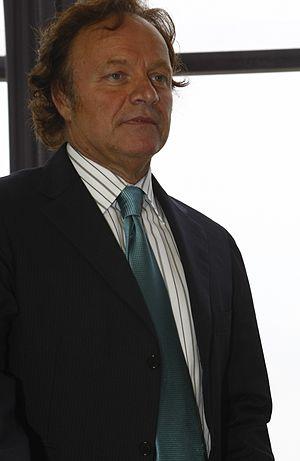
Guillaume Durand, journaliste français.
Guillaume Durand, né le 23 septembre 1952 à Boulogne-Billancourt, est un journaliste, animateur de radio et de télévision français.
CNews, anciennement connue sous le nom d'I-Télévision puis d'I-Télé, est une chaîne de télévision française d'information nationale en continu.